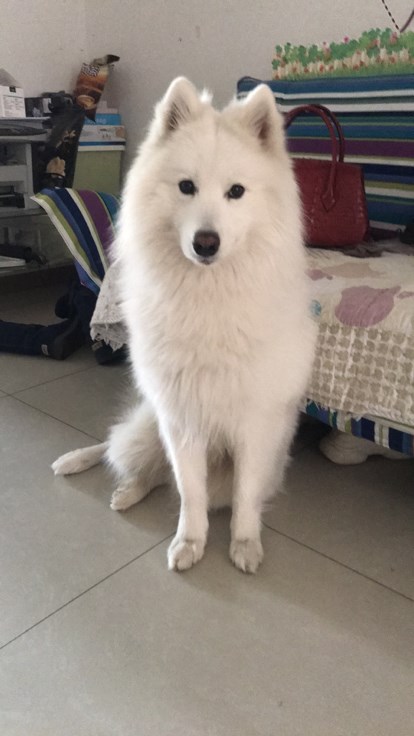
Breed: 2192-n000088-Samoyed